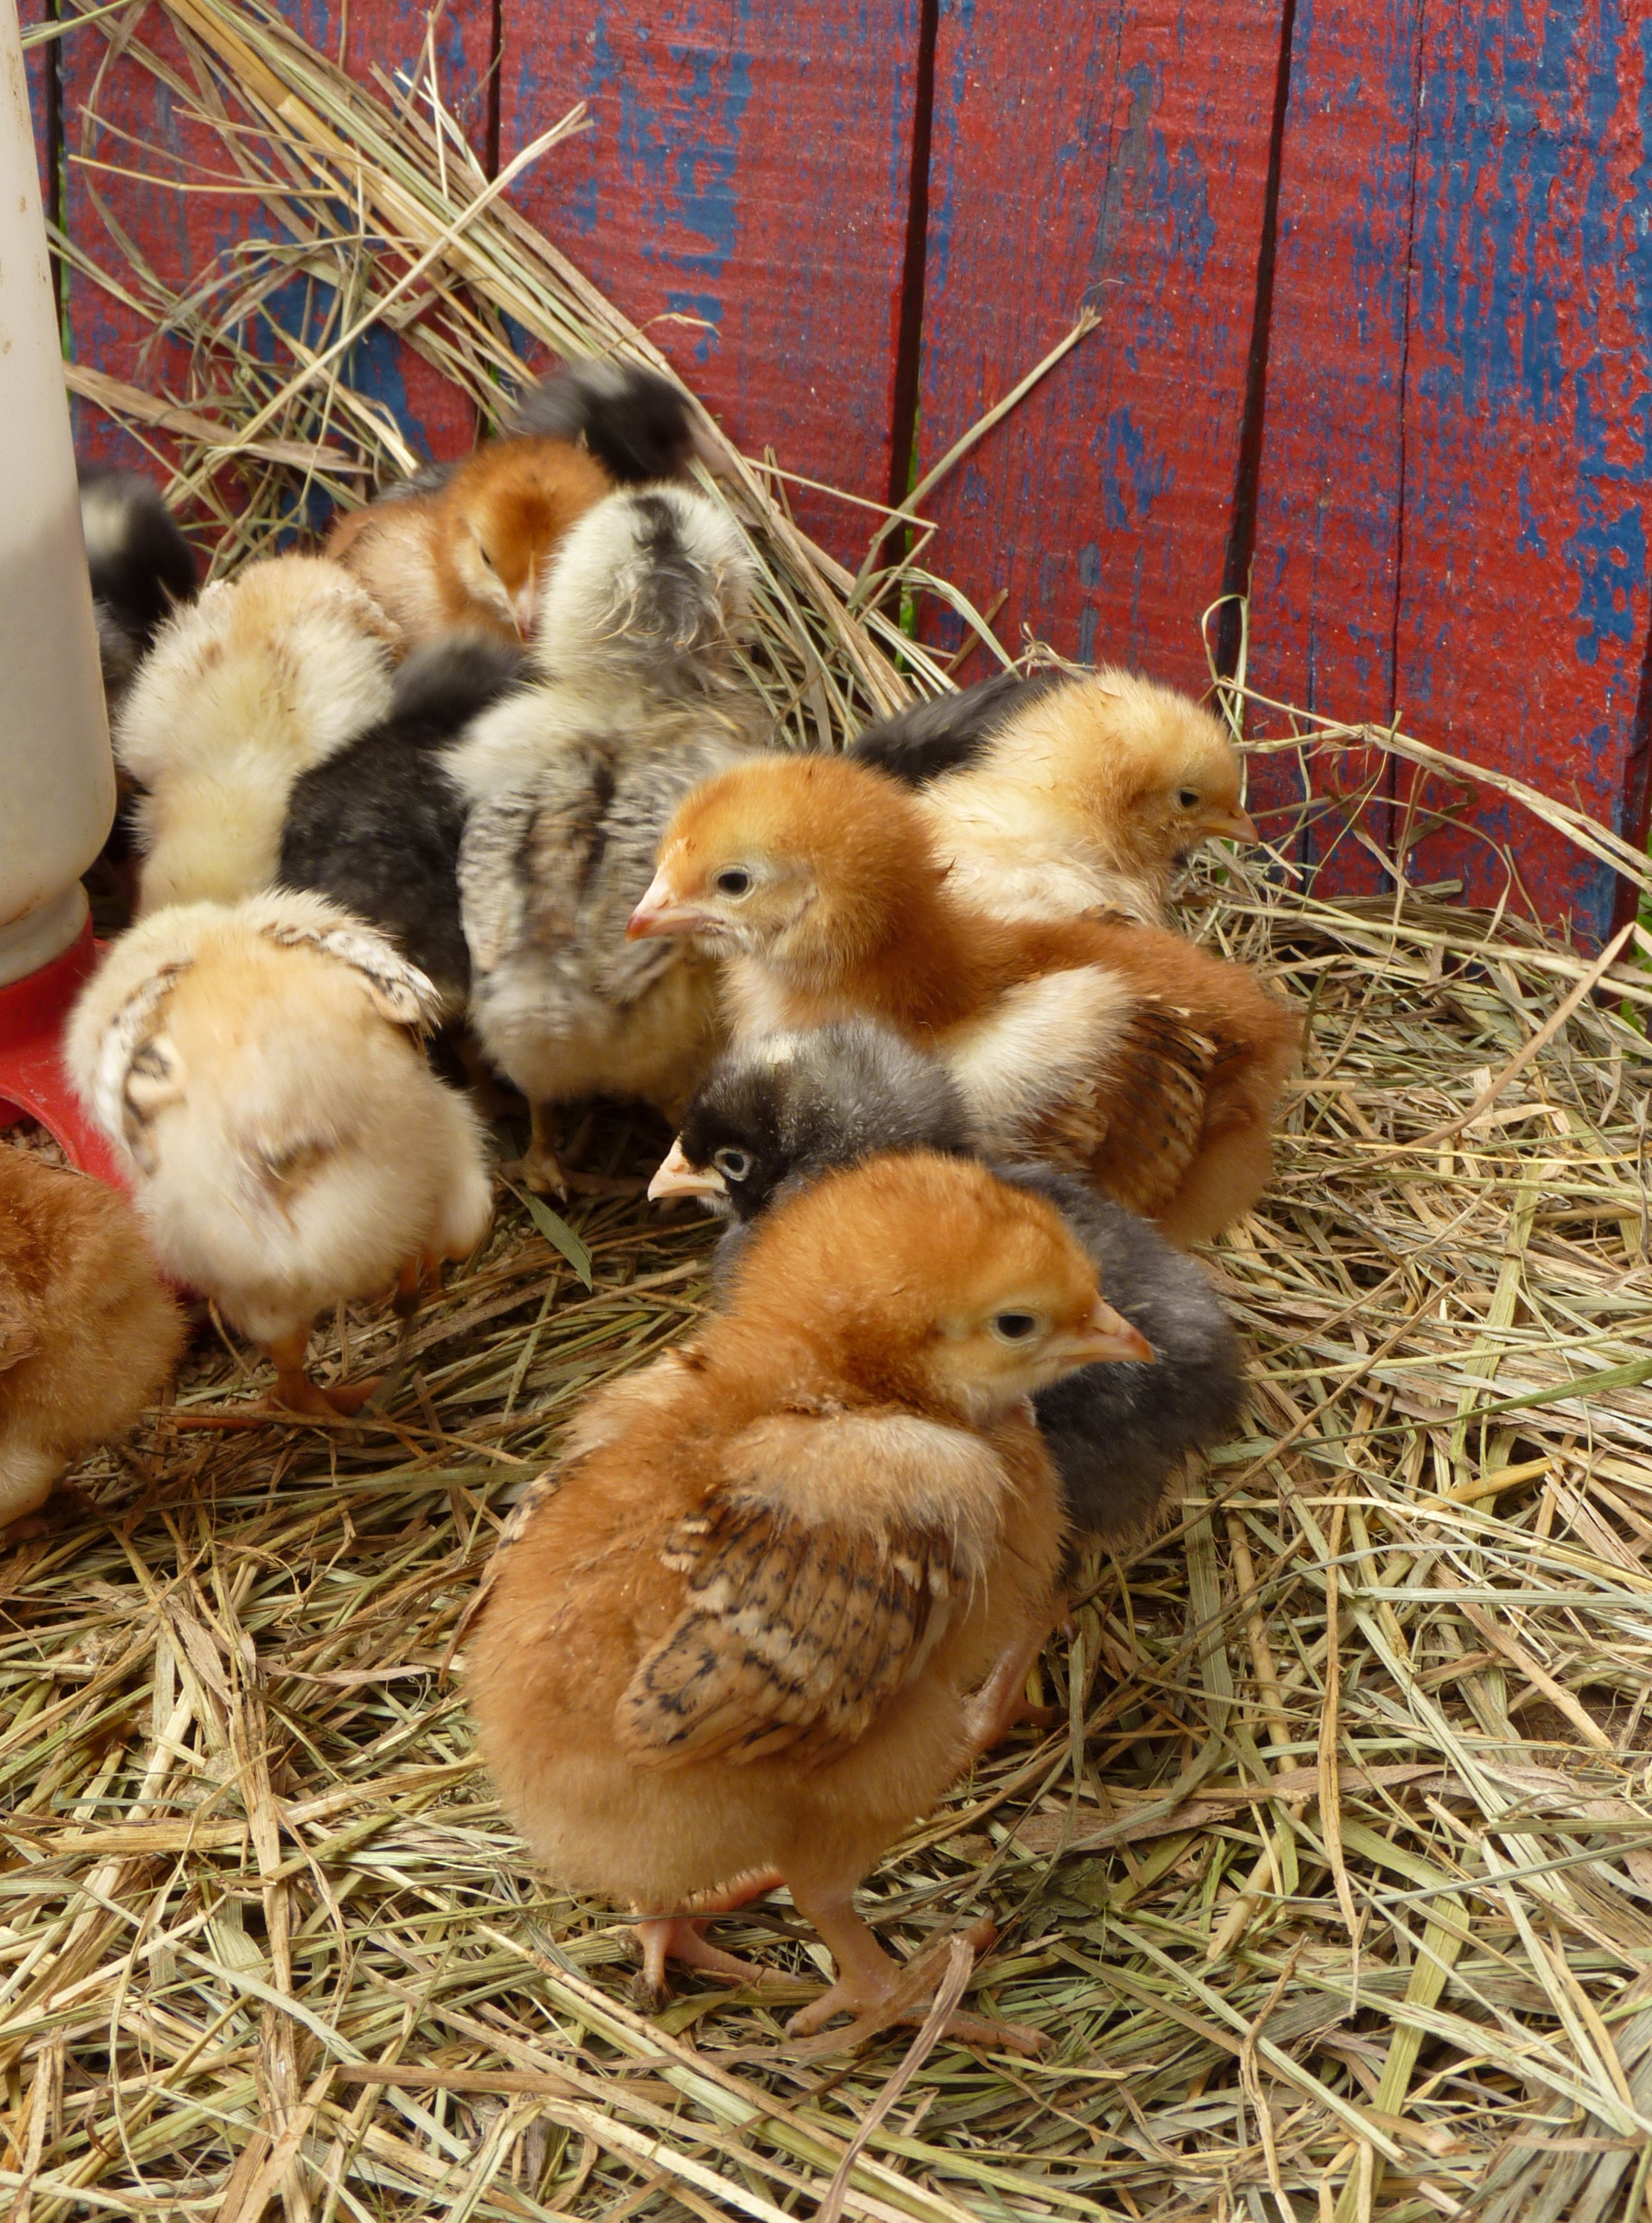
bird, farm, barn, cute, spring, chicken, fauna, poultry, hen, duck, galliformes, straw, vertebrate, easter, chick, water bird, phasianidae, baby chicks